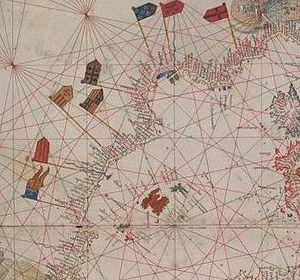
La Catalogne, nationalité et communauté autonome du nord-est de l’Espagne née en tant que réalité nationale par la réunion politique de plusieurs comtés de l'ancienne marche d'Espagne carolingienne entre le IXᵉ siècle et le XIIᵉ siècle sous l'autorité de la maison de Barcelone. La principauté de Catalogne ainsi constituée devient progressivement un État à la fin du Moyen Âge, avec ses institutions comme les Corts, son droit compilé dans les Usatges, constitutions et autres droits, ou encore sa langue, le catalan, qui se constitue en langue administrative, juridique et littéraire à partir du XIIᵉ siècle. Par le système politique de monarchie pactiste, la Catalogne conserve ses spécificités institutionnels, coutumiers et juridictionnels, au sein de la couronne d'Aragon puis de la monarchie d'Espagne, jusqu'aux décrets de Nueva Planta de 1715 et 1716 et l'imposition de l'absolutisme.
Grazioso Benincasa est un navigateur et un cartographe italien.
La Catalogne est une communauté autonome se trouvant au nord-est de l´Espagne, elle est officiellement considérée comme ayant une nationalité. Sa capitale et métropole est la ville de Barcelone. Elle est entourée par la Communauté valencienne au sud, l'Aragon à l'ouest, la France au nord, l'Andorre au nord-ouest, et la mer Méditerranée à l'est. Une grande partie de ses terres fait donc frontière avec la France. Elle couvre une superficie de 31 950 km². Ses langues officielles sont le catalan, l'occitan et l'espagnol ou castillan. En 2015, elle comptait 7 508 106 habitants, ce qui en faisait la deuxième communauté d'Espagne après l'Andalousie et la dixième subdivision territoriale de premier niveau administratif d'Europe au regard de la population. Elle est également la plus peuplée parmi les Pays catalans, ensemble culturel et linguistique qui la lie à la Communauté valencienne, aux îles Baléares, à la principauté d'Andorre, à la Franja aragonaise et à l'essentiel du département français des Pyrénées-Orientales.
Le drapeau de la Catalogne, se base sur les couleurs traditionnelles de la couronne d'Aragon. Connu populairement en catalan comme la senyera, c'est le drapeau traditionnel aux quatre bandes horizontales de couleur rouge sur fond or, les anciennes couleurs du blason de la maison de Barcelone, puis du blason de Catalogne et de la Couronne d'Aragon. Il est officiel depuis 1979.